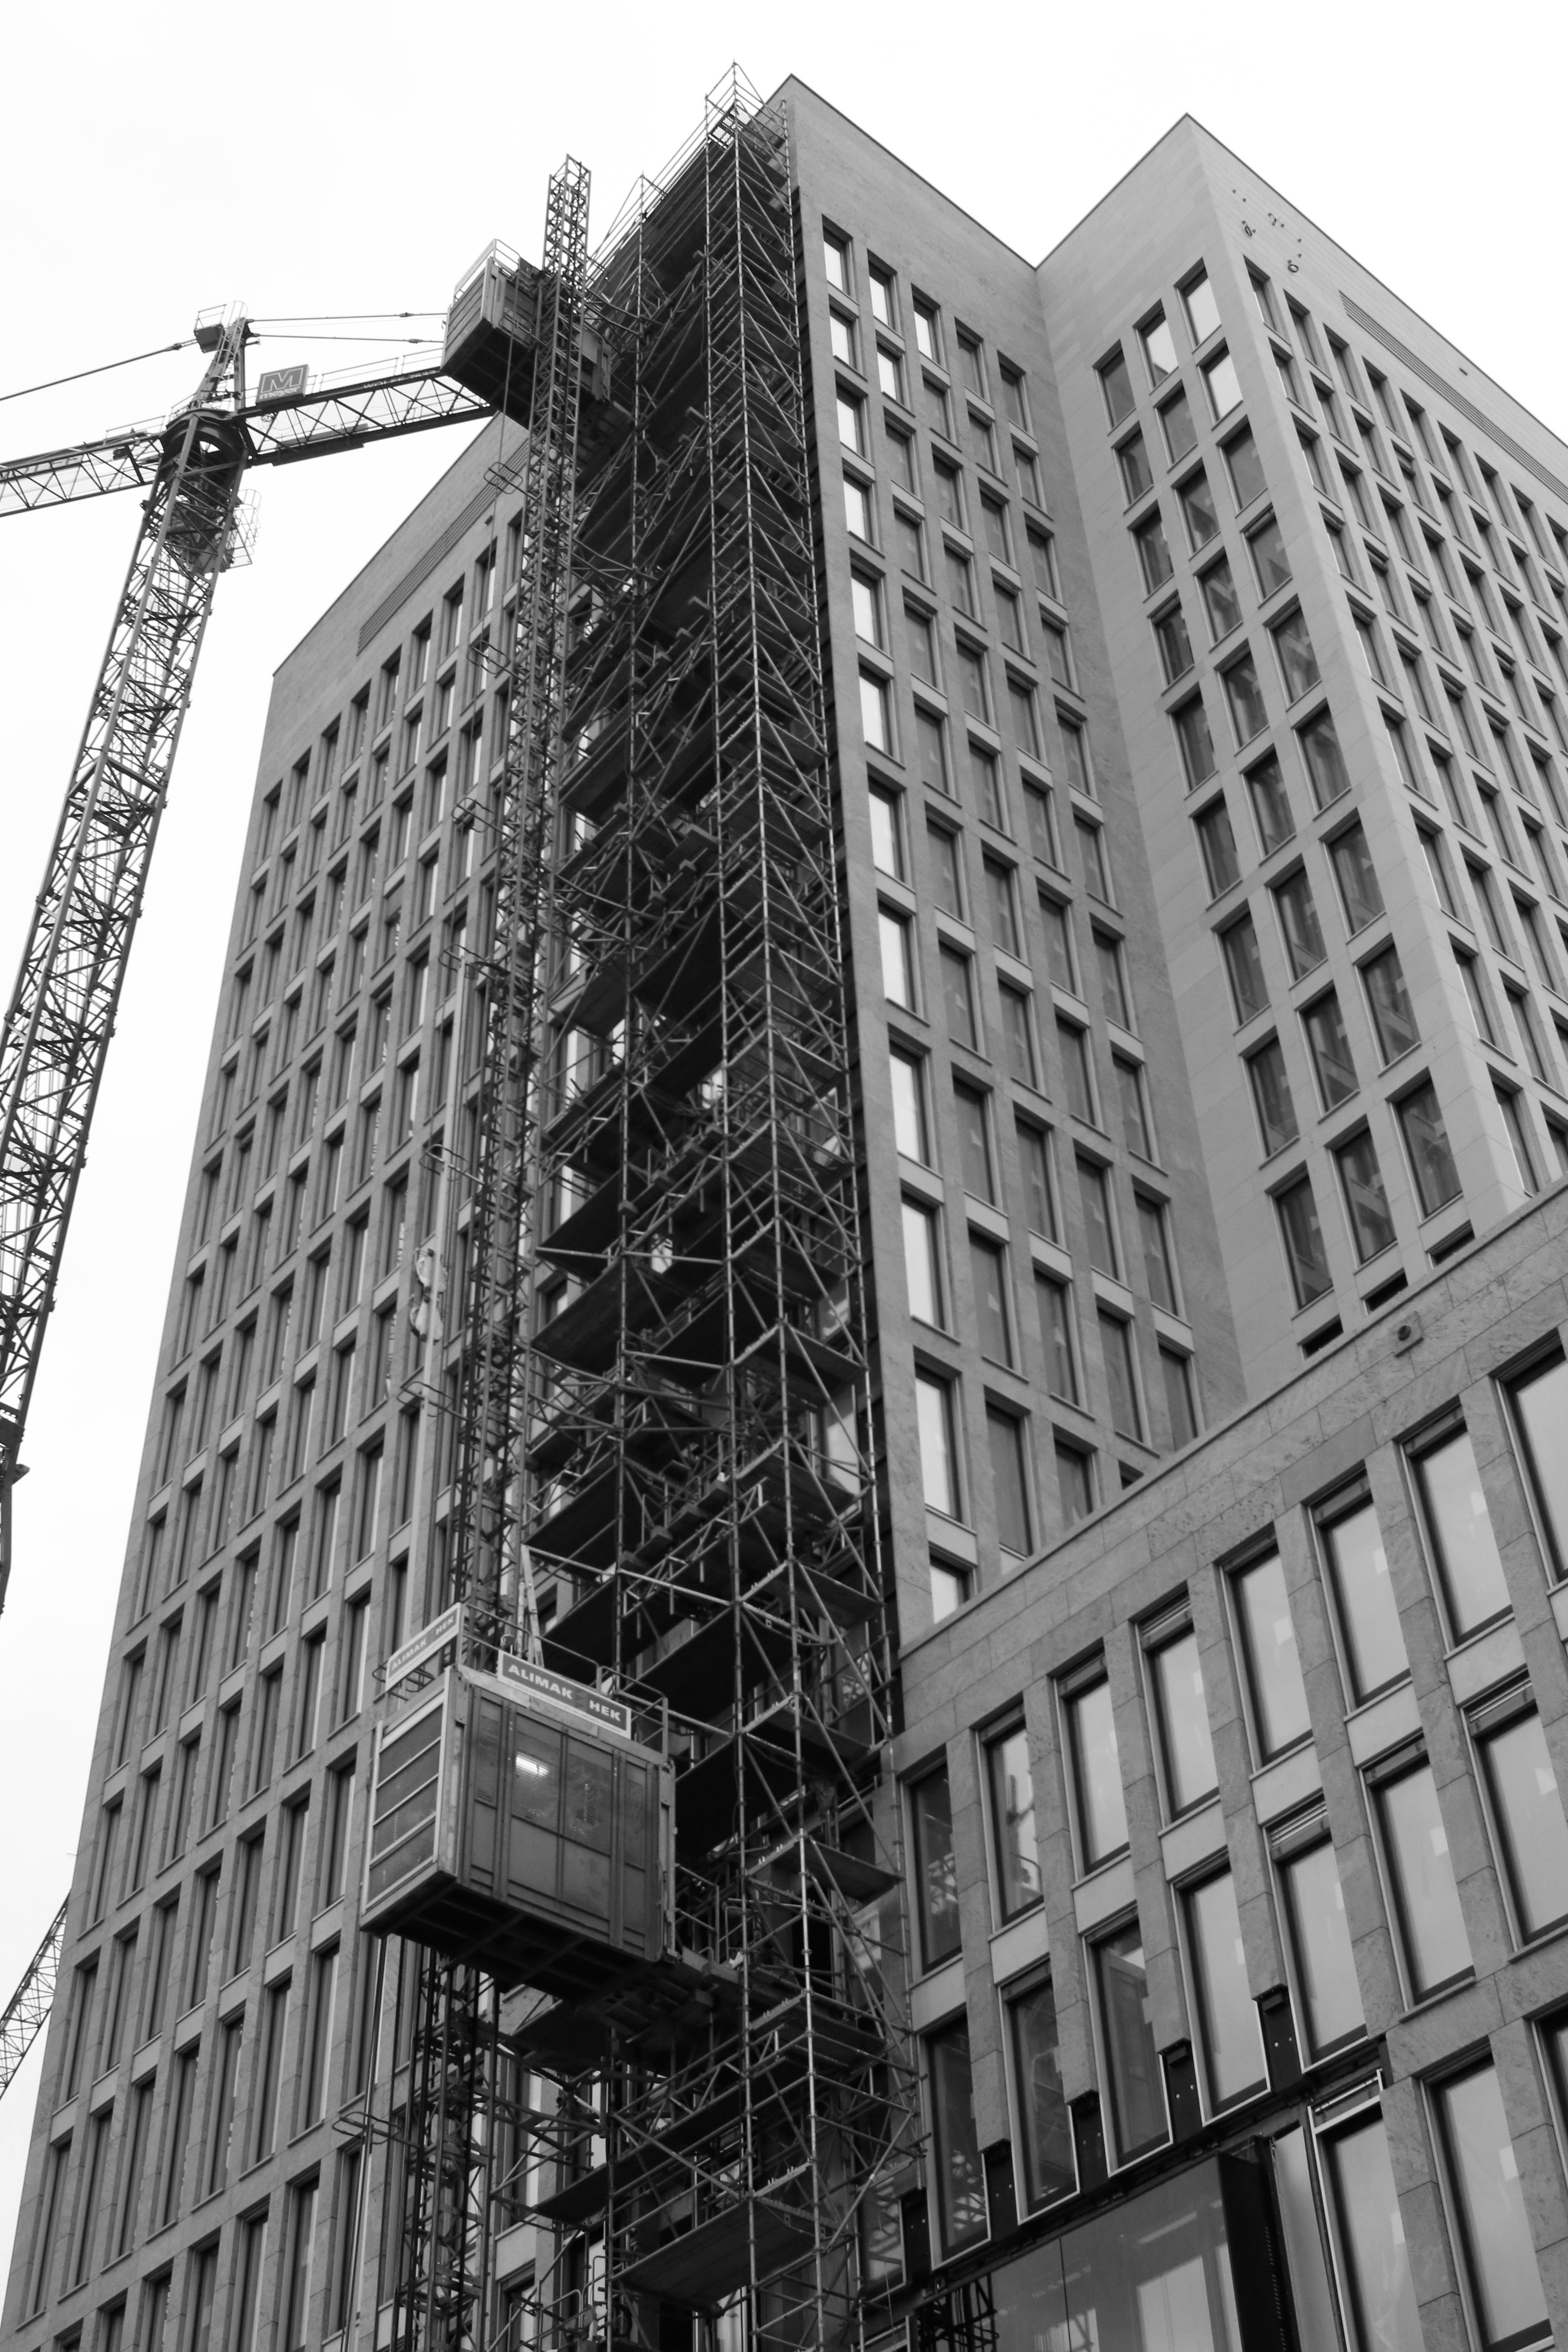
black and white, architecture, building, skyscraper, downtown, facade, monochrome, tower block, bw, blackandwhite, blackwhite, germany, alemania, allemagne, sw, schwarzweiss, schwarzweis, frankfurtmain, germania, frankfurt, schwarzweissfotografie, schwarzweisfotografie, metropolis, condominium, neighbourhood, monochrome photography, residential area, metropolitan area, brutalist architecture